Royal Gorge Bridge

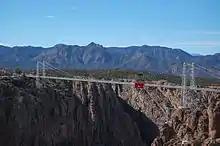
Original aerial tram, destroyed by the 2013 fire

In 1931, the narrow gauge incline railway was built to the bottom of the gorge through a narrow cleft just west of the north end of the bridge. The first suicide occurred later the same year when a man from Pueblo, Colorado jumped off the bridge. In 1937, a lighting system was installed to illuminate the bridge and the gorge walls.